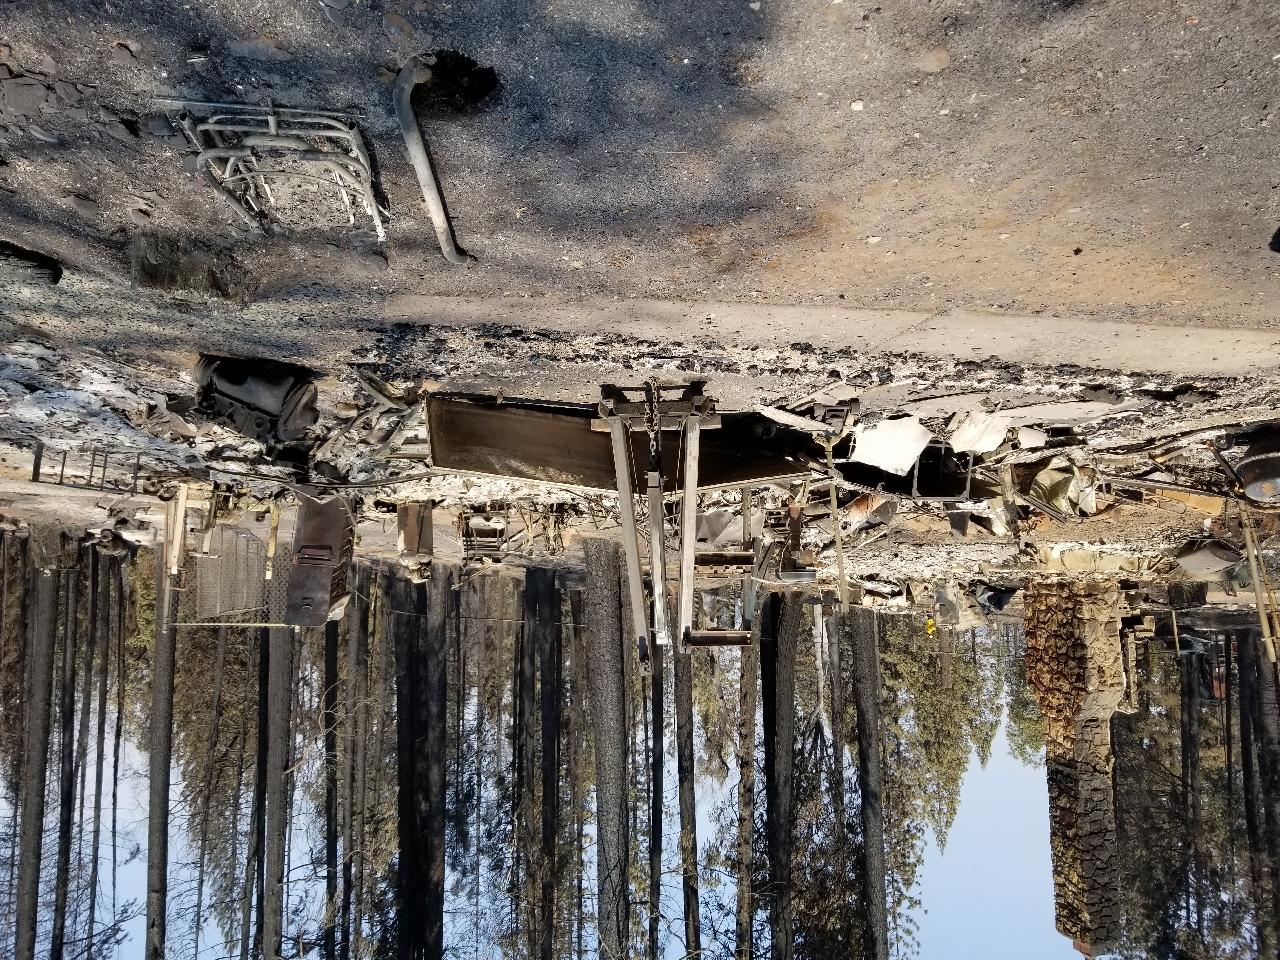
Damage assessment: destroyed